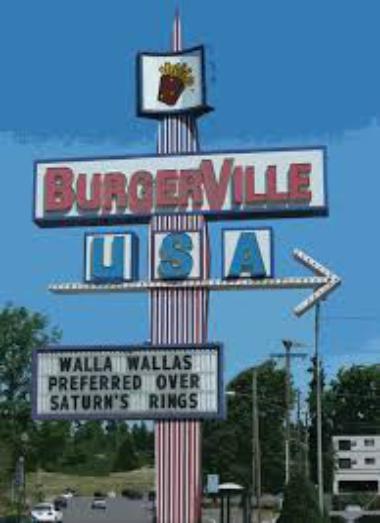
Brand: Burgerville
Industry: Food